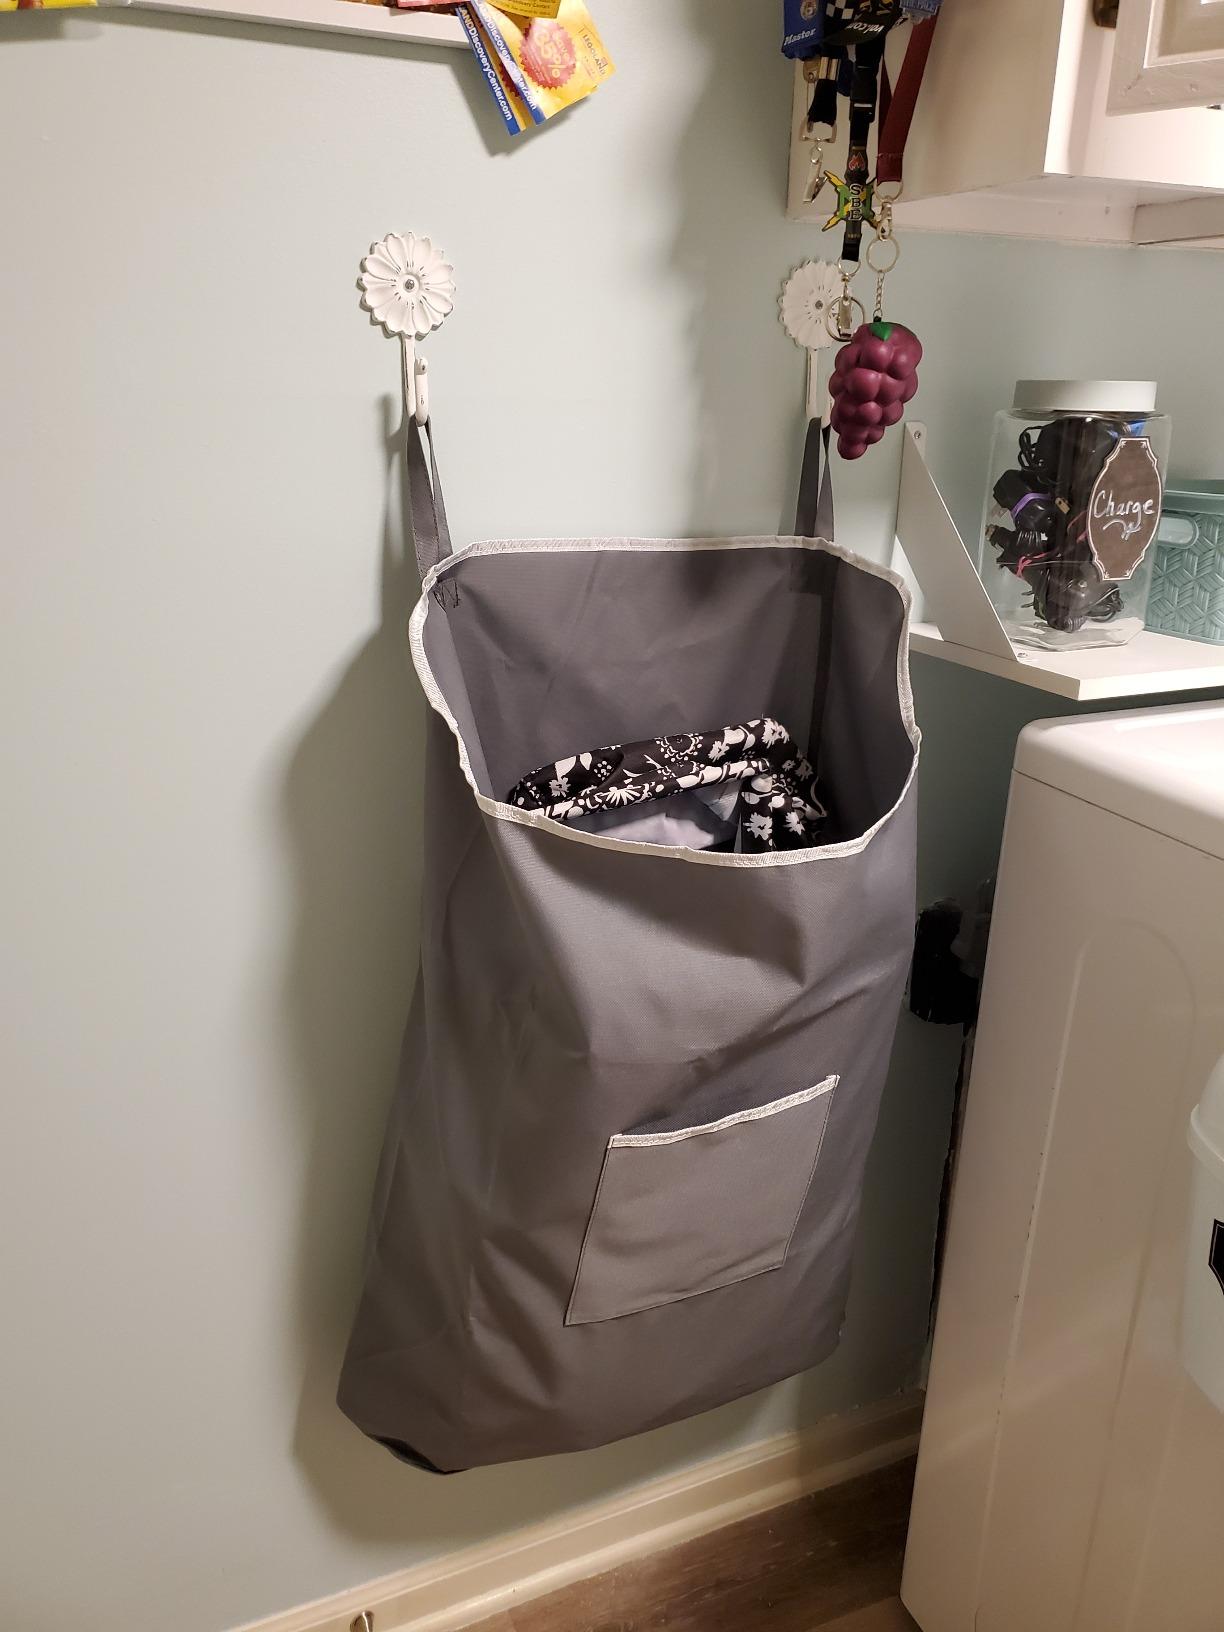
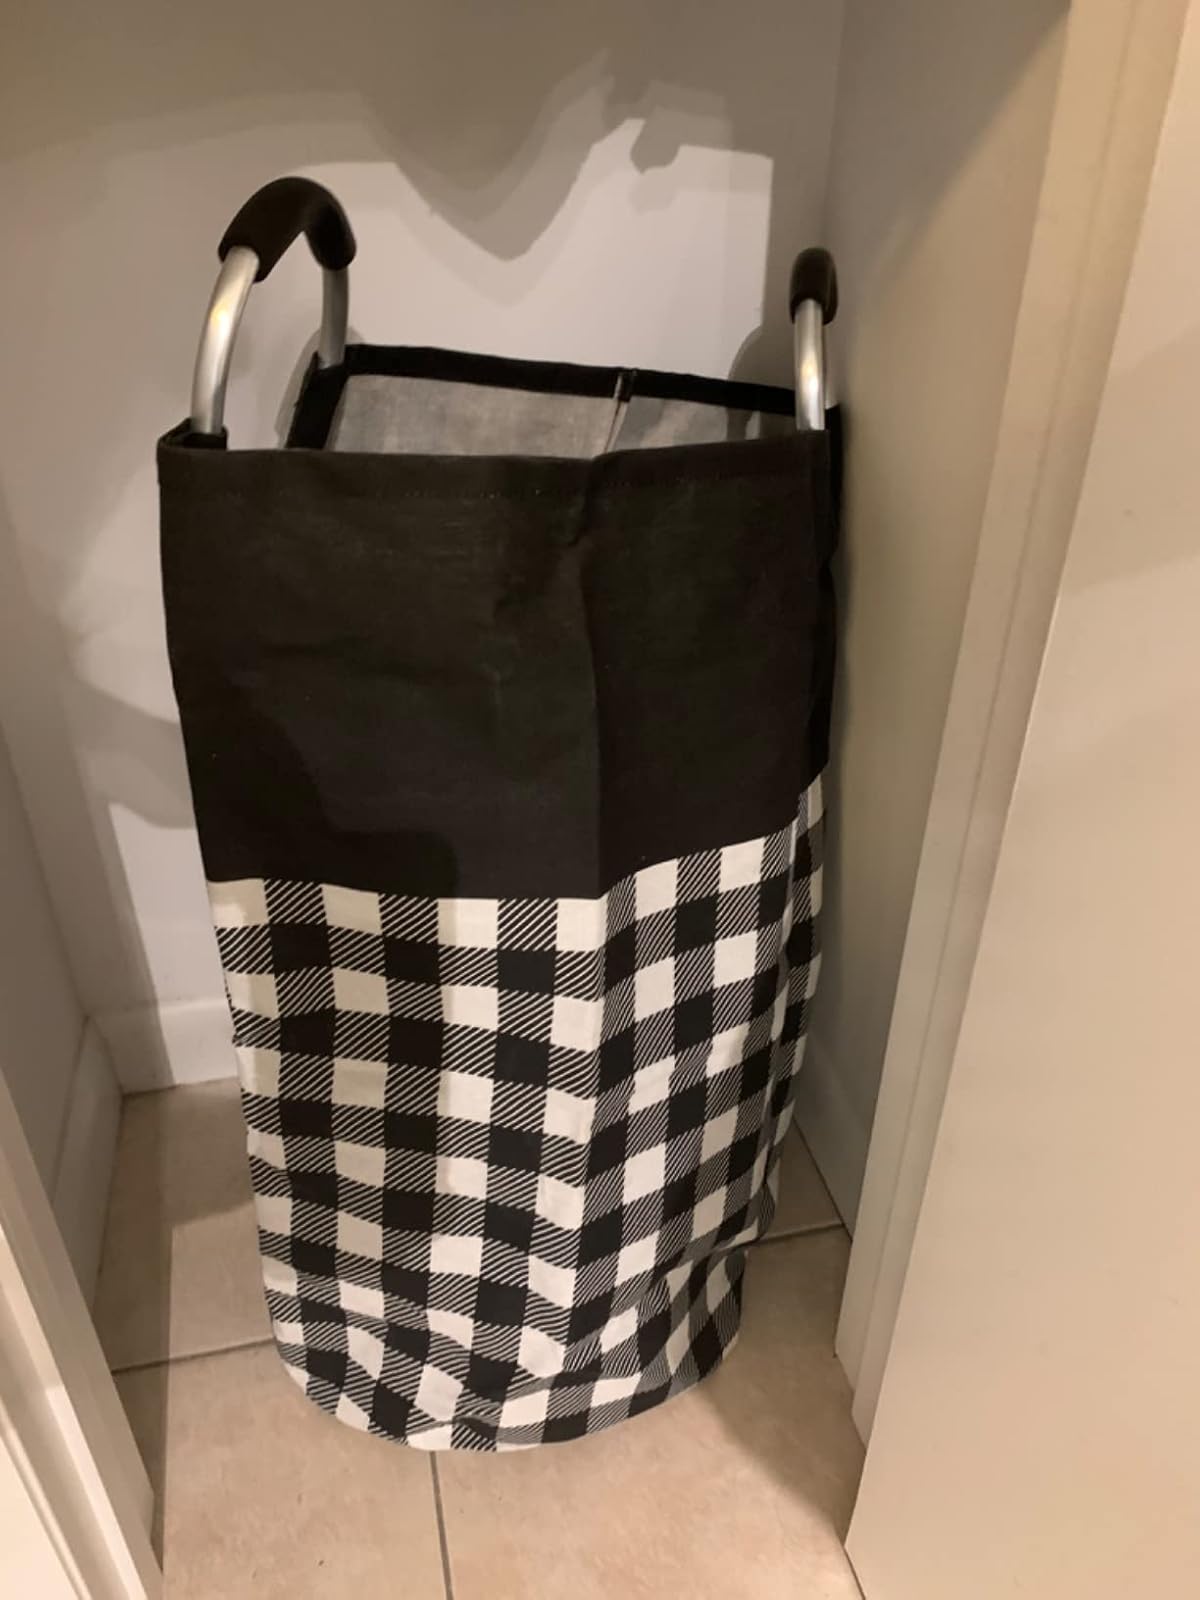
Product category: items_hamper
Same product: no